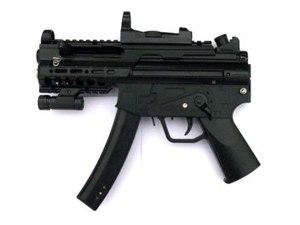
Le MP5K est une version compacte du pistolet mitrailleur allemand MP5, fabriqué par la firme Heckler & Koch.